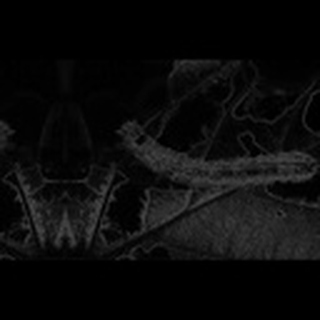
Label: cotton_army_worm